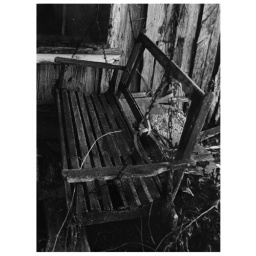
Swinging seat outside of an abandoned building in Prattville, Alabama.